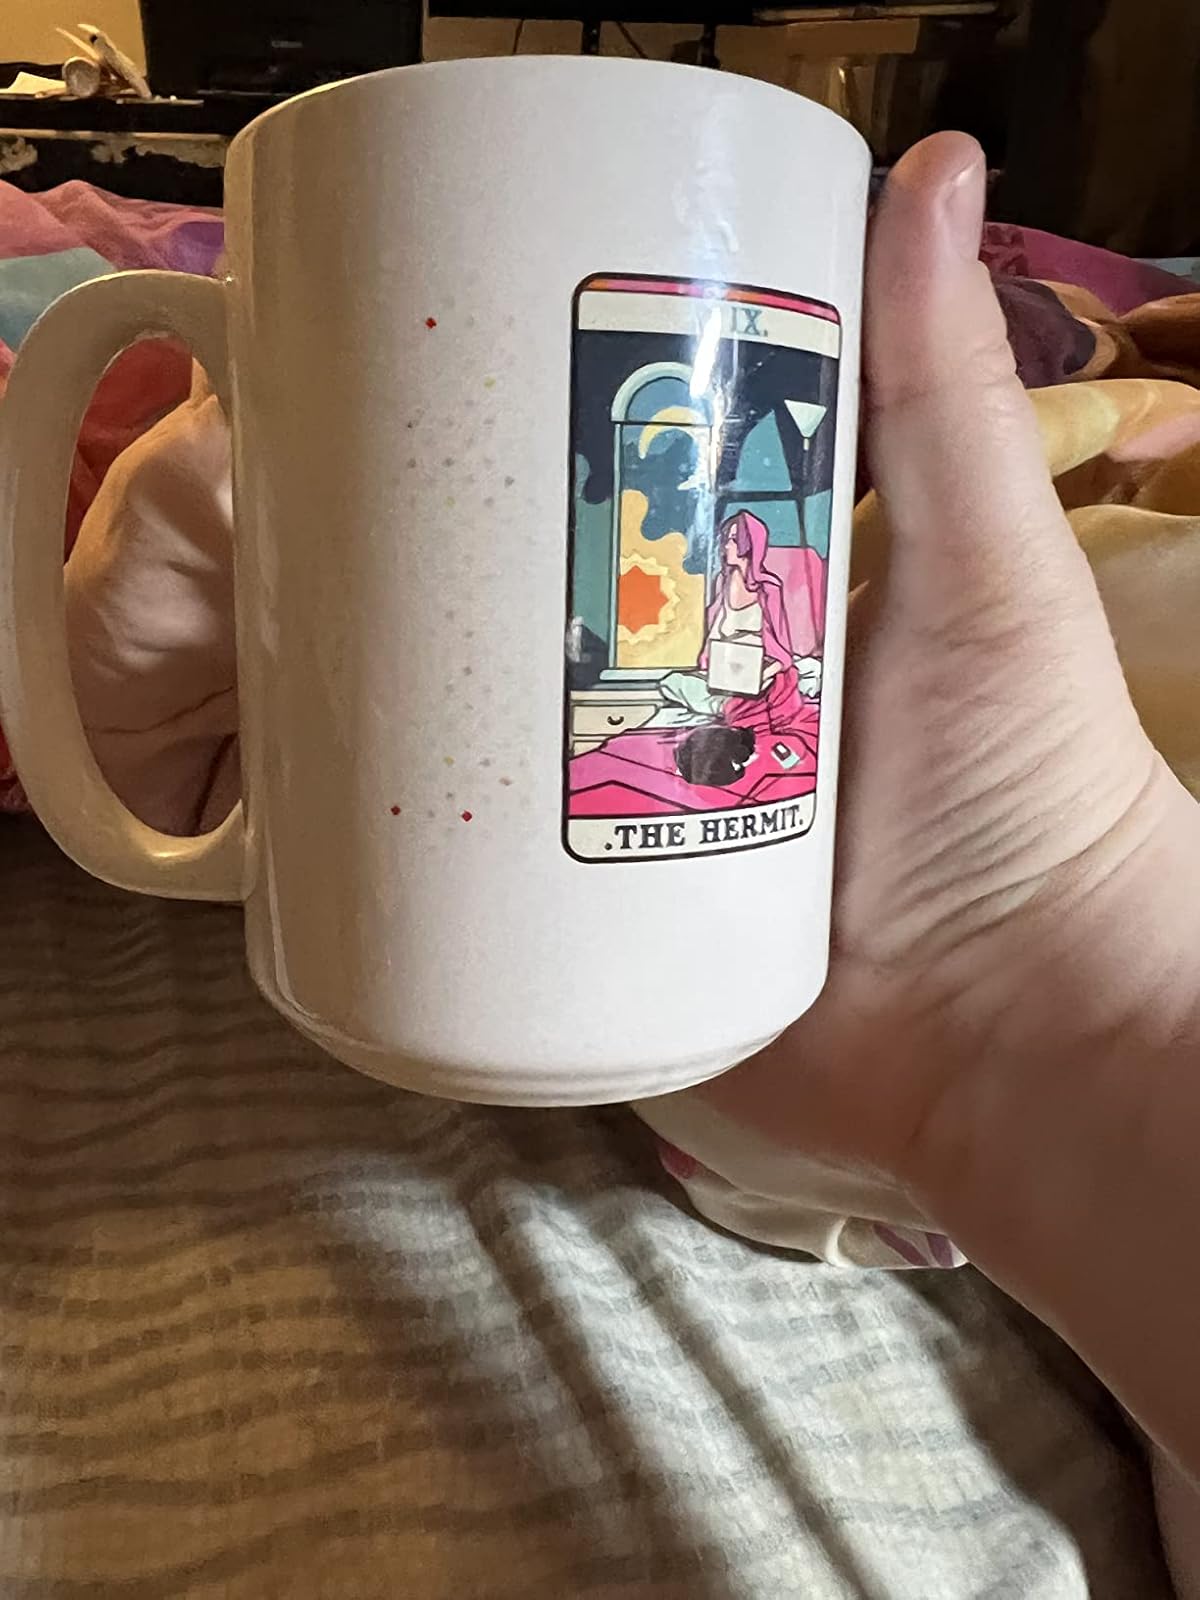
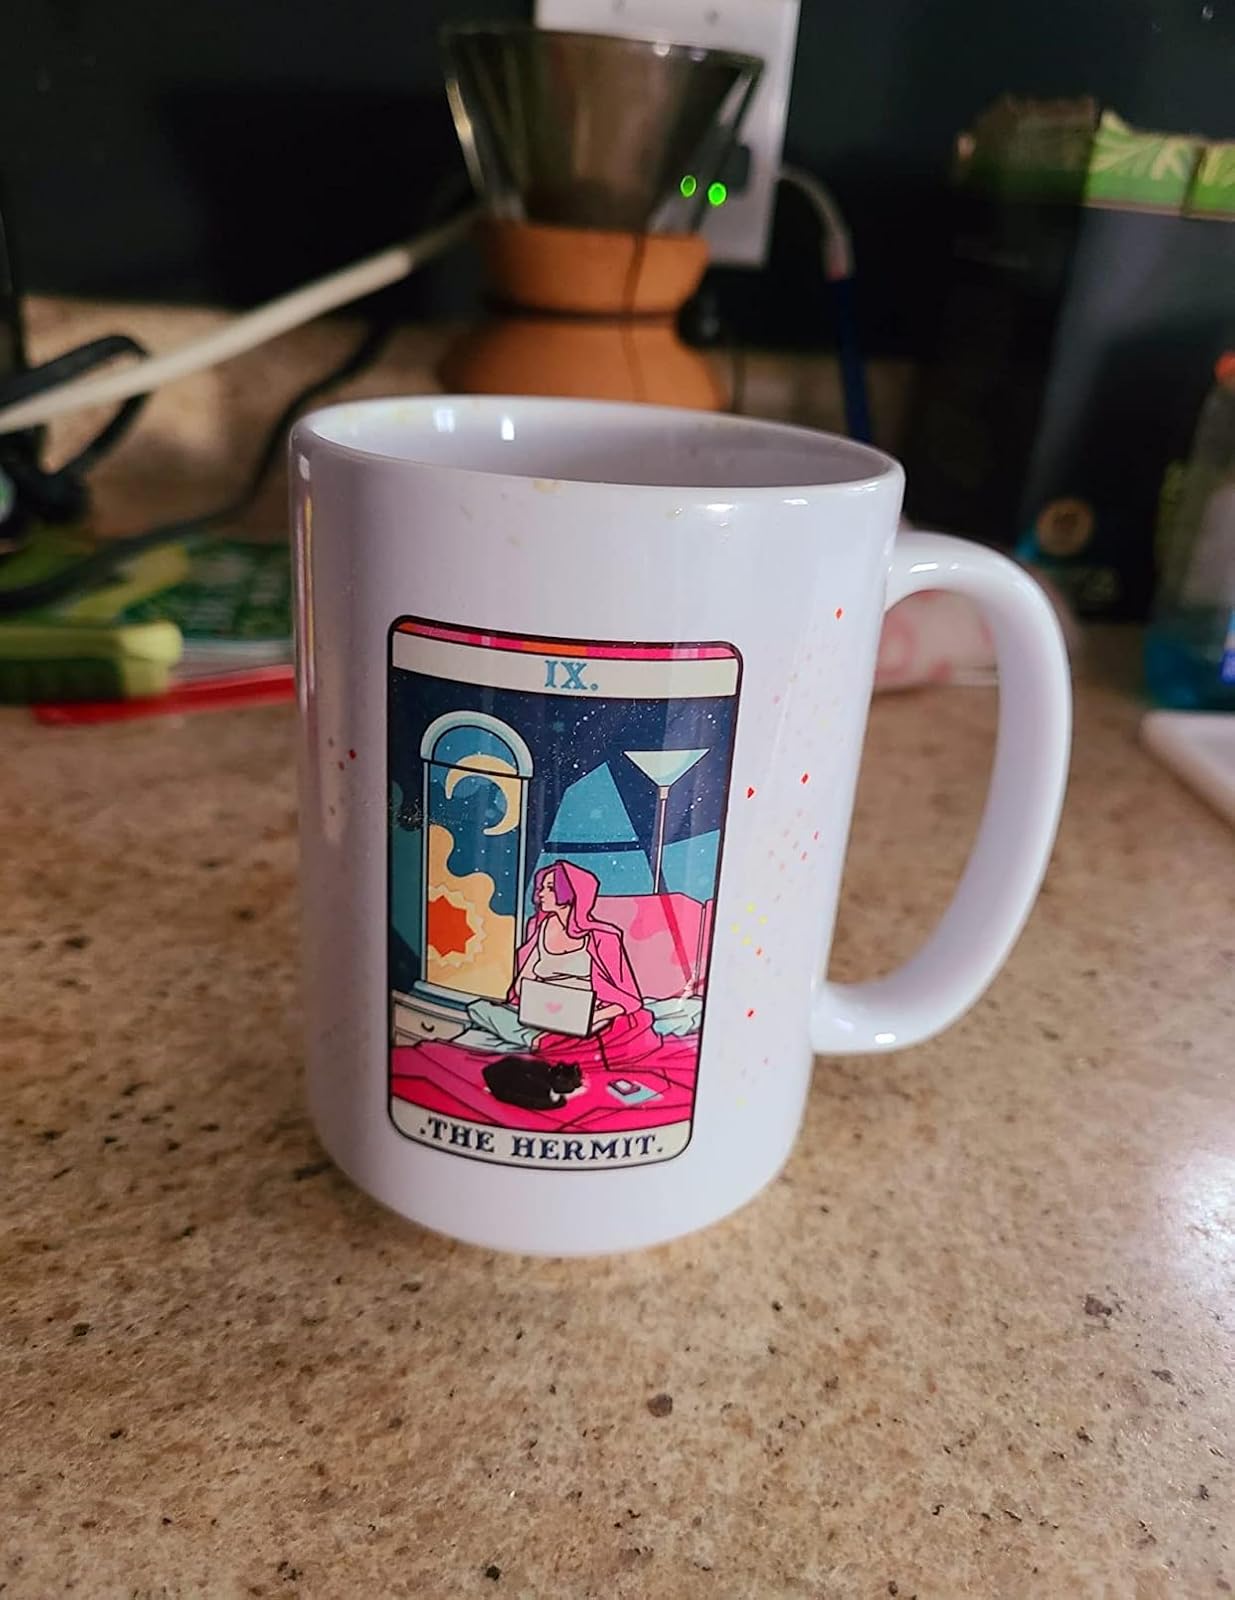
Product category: items_mug
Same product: yes